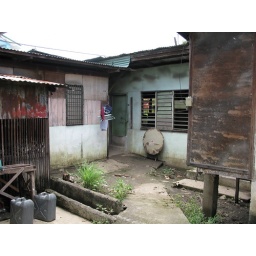
this pathway goes around to lola store. this is path i take to kitchen door of lola house just behind me!